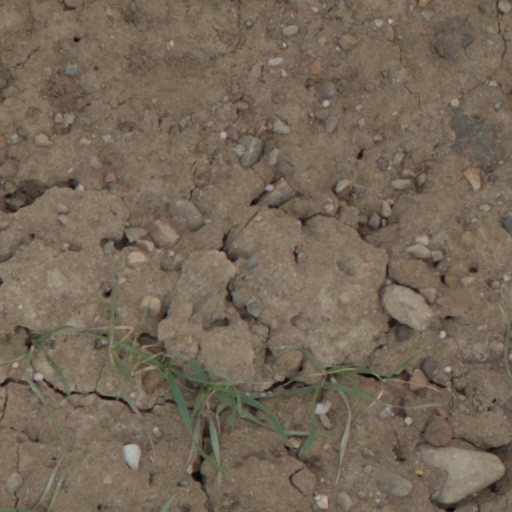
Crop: wheat